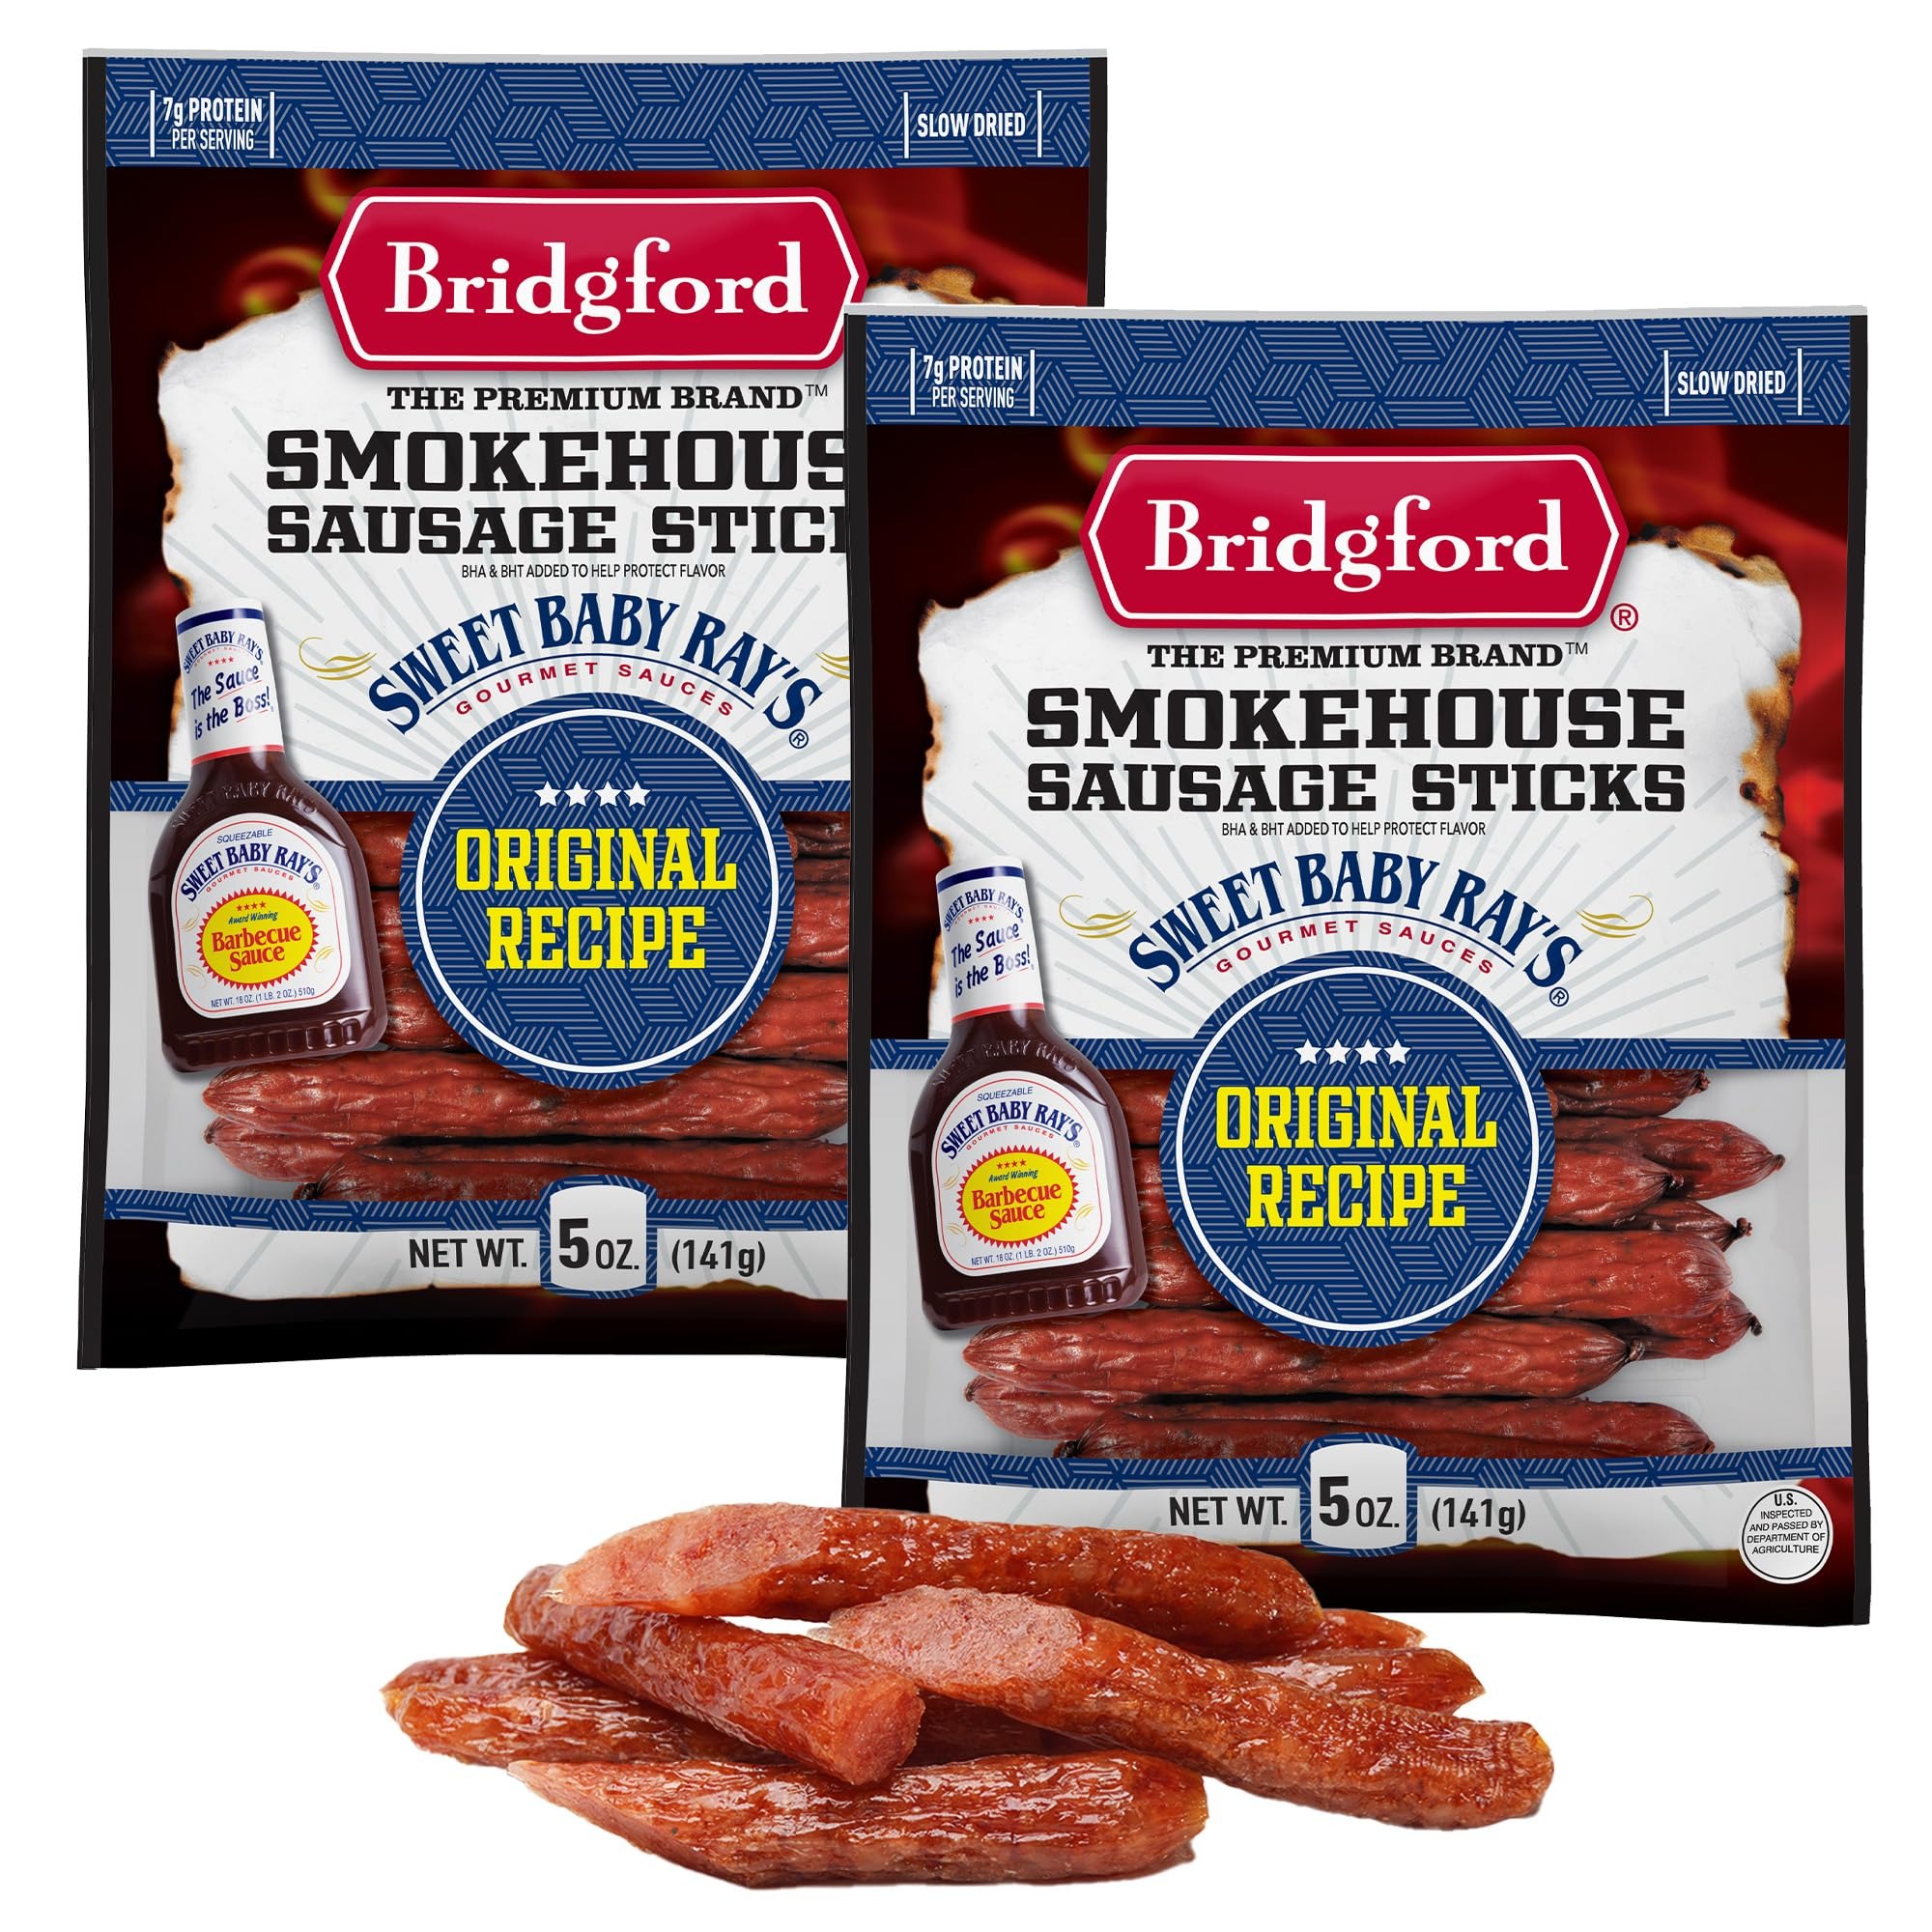
Item Name: Bridgford Sweet Baby Ray’s Smokehouse Sausage Sticks Original 5 oz Pack of 2 - High Protein Smoked Sausage Sticks for Your Dietary Preferences - Ready-to-Eat Snack Sticks for On-the-Go Snacking
Bullet Point 1: Premium Quality: Indulge in the rich, savory taste of Bridgford smoked sausage sticks, crafted with the finest cuts of meat and expertly seasoned for a mouthwatering experience. Our healthy meat sticks ensure a superior taste and quality in every pack.
Bullet Point 2: Authentic Flavor: Seasoned with Sweet Baby Ray’s signature blend of spices, our sausage sticks deliver that irresistible barbecue taste in every bite. Satisfy your cravings with our sausages and the authentic taste of Sweet Baby Ray's barbecue sauce.
Bullet Point 3: Protein-Packed And Gluten-Free: Each sausage stick is packed with protein and no gluten-containing ingredient, making it an ideal choice for a delicious and satisfying meat snack. It provides a quick energy boost on the go or during outdoor activities.
Bullet Point 4: On-the-go Convenience: Take your favorite snack wherever you roam! Bridgford Sausage Sticks are conveniently packaged for easy transport, making them ideal for road trips, hiking adventures, and more. It’s the perfect snack companion for any occasion.
Bullet Point 5: Shelf-Stable: Stock up on Bridgford smoked sausage sticks for a delicious snack option ready whenever you need it. It's perfect for pantry storage or emergency provisions, allowing you to enjoy this delicious sausage without the need for refrigeration.
Product Description: Bridgford Sweet Baby Ray’s Smokehouse Sausage Sticks, a timeless classic crafted with care and tradition. Made with high-quality ingredients and infused with the irresistible taste of Sweet Baby Ray's signature barbecue sauce, this smoked sausage sticks delivers a tantalizing blend of smoky, tangy, and sweet flavors. Whether you're on the go, hiking, camping, or simply enjoying a snack break at home, these sausage sticks offer a premium snacking experience like no other. Each bite delivers an authentic smokehouse flavor that tantalizes the taste buds. Whether you're craving quick and satisfying meat snacks or need an energy boost on the go, these sausage sticks are the perfect choice.
Value: 2.0
Unit: Count

Price: 6.88